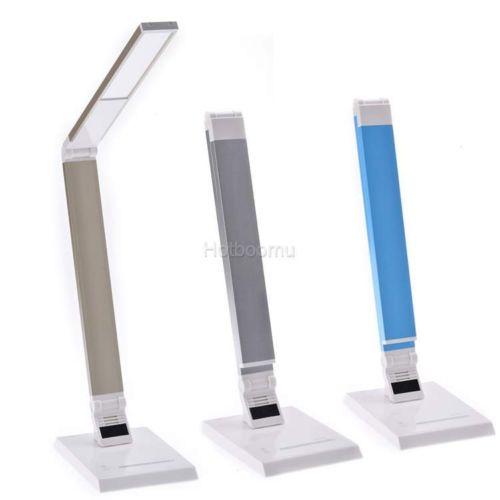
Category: lamp